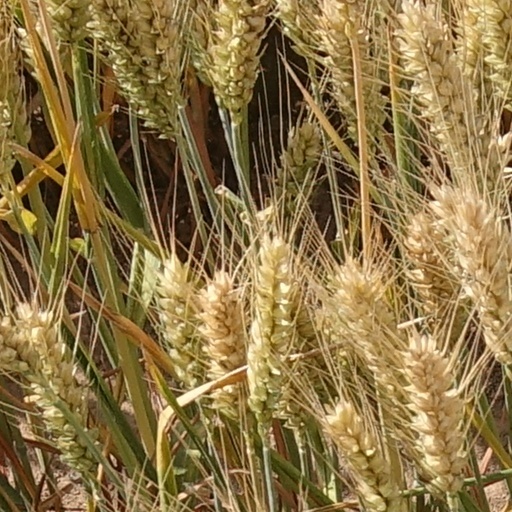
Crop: wheat